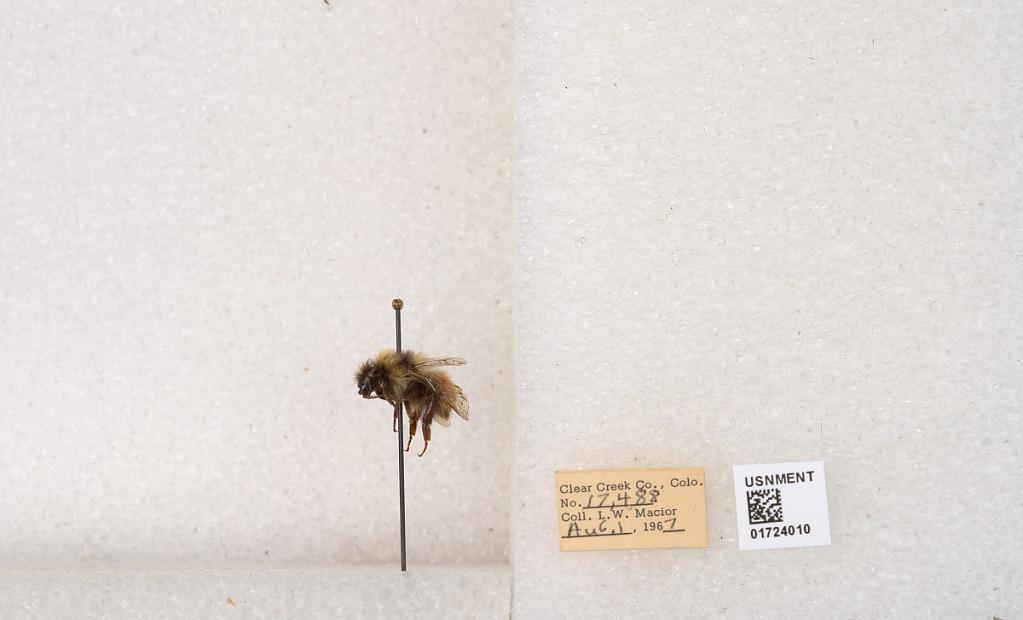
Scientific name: Bombus (Pyrobombus) sylvicola Kirby
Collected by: L. Macior
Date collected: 1967-8-1
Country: United States
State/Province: Colorado
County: Clear Creek
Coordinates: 39.6891, -105.644